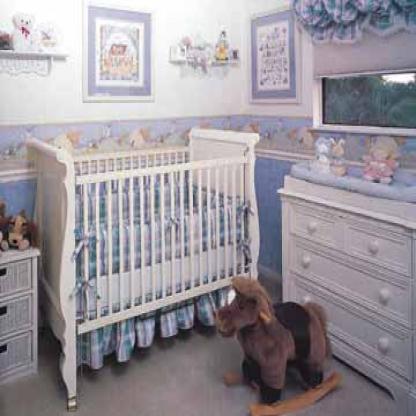
Scene: Indoor